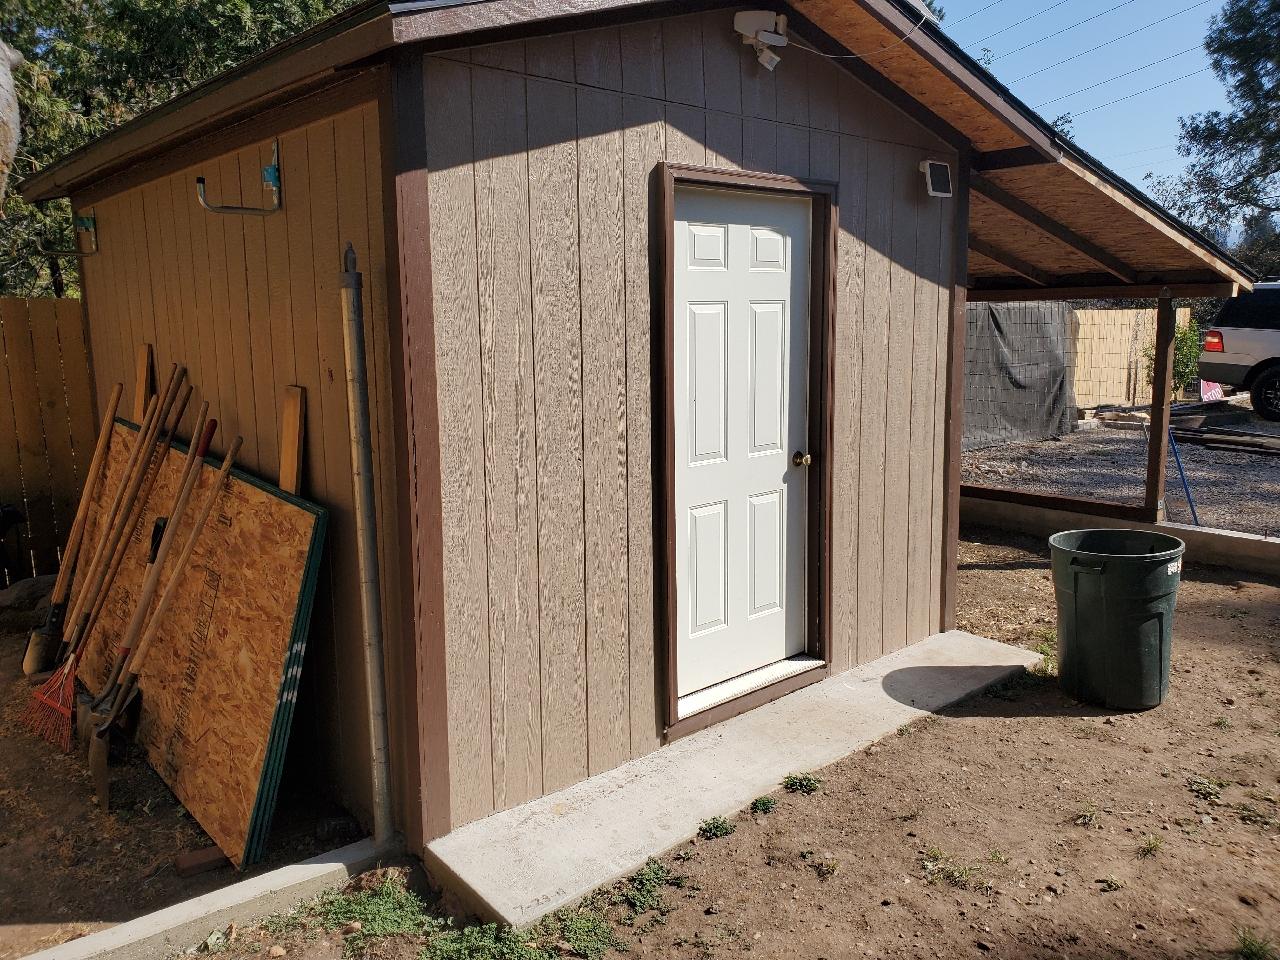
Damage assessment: no_damage